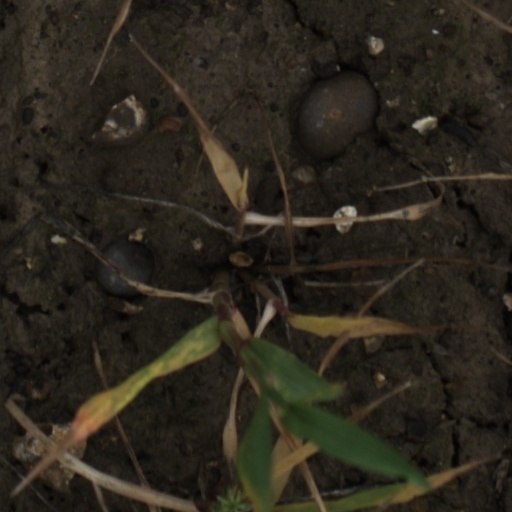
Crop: wheat